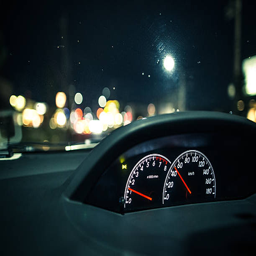
driving a car at night